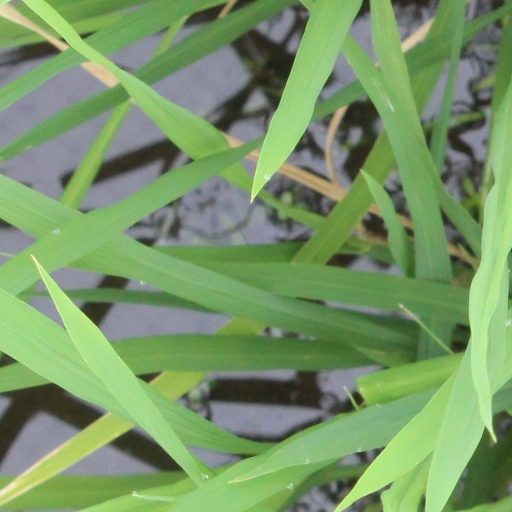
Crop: rice